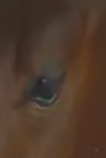
Face region: eyes (orbital_tightening_and_eye_area)
Pain indicator: moderately_present